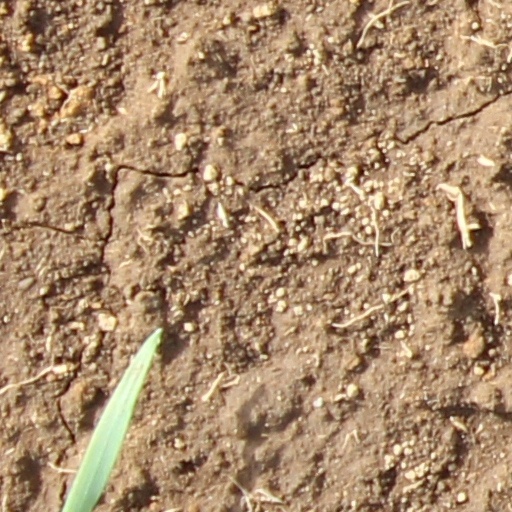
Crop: wheat